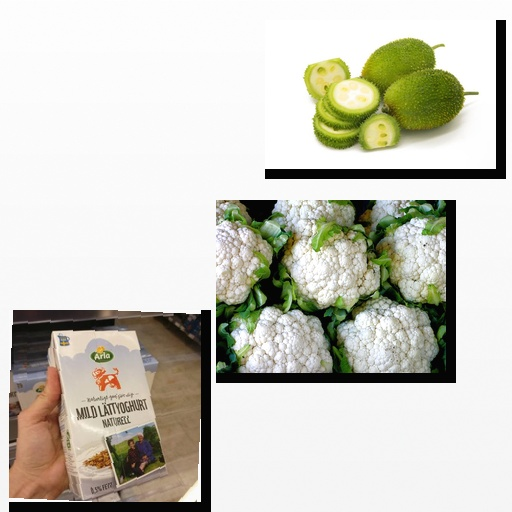
Food items: natural_low_fat_yogurt, cauliflower, spiny_gourd